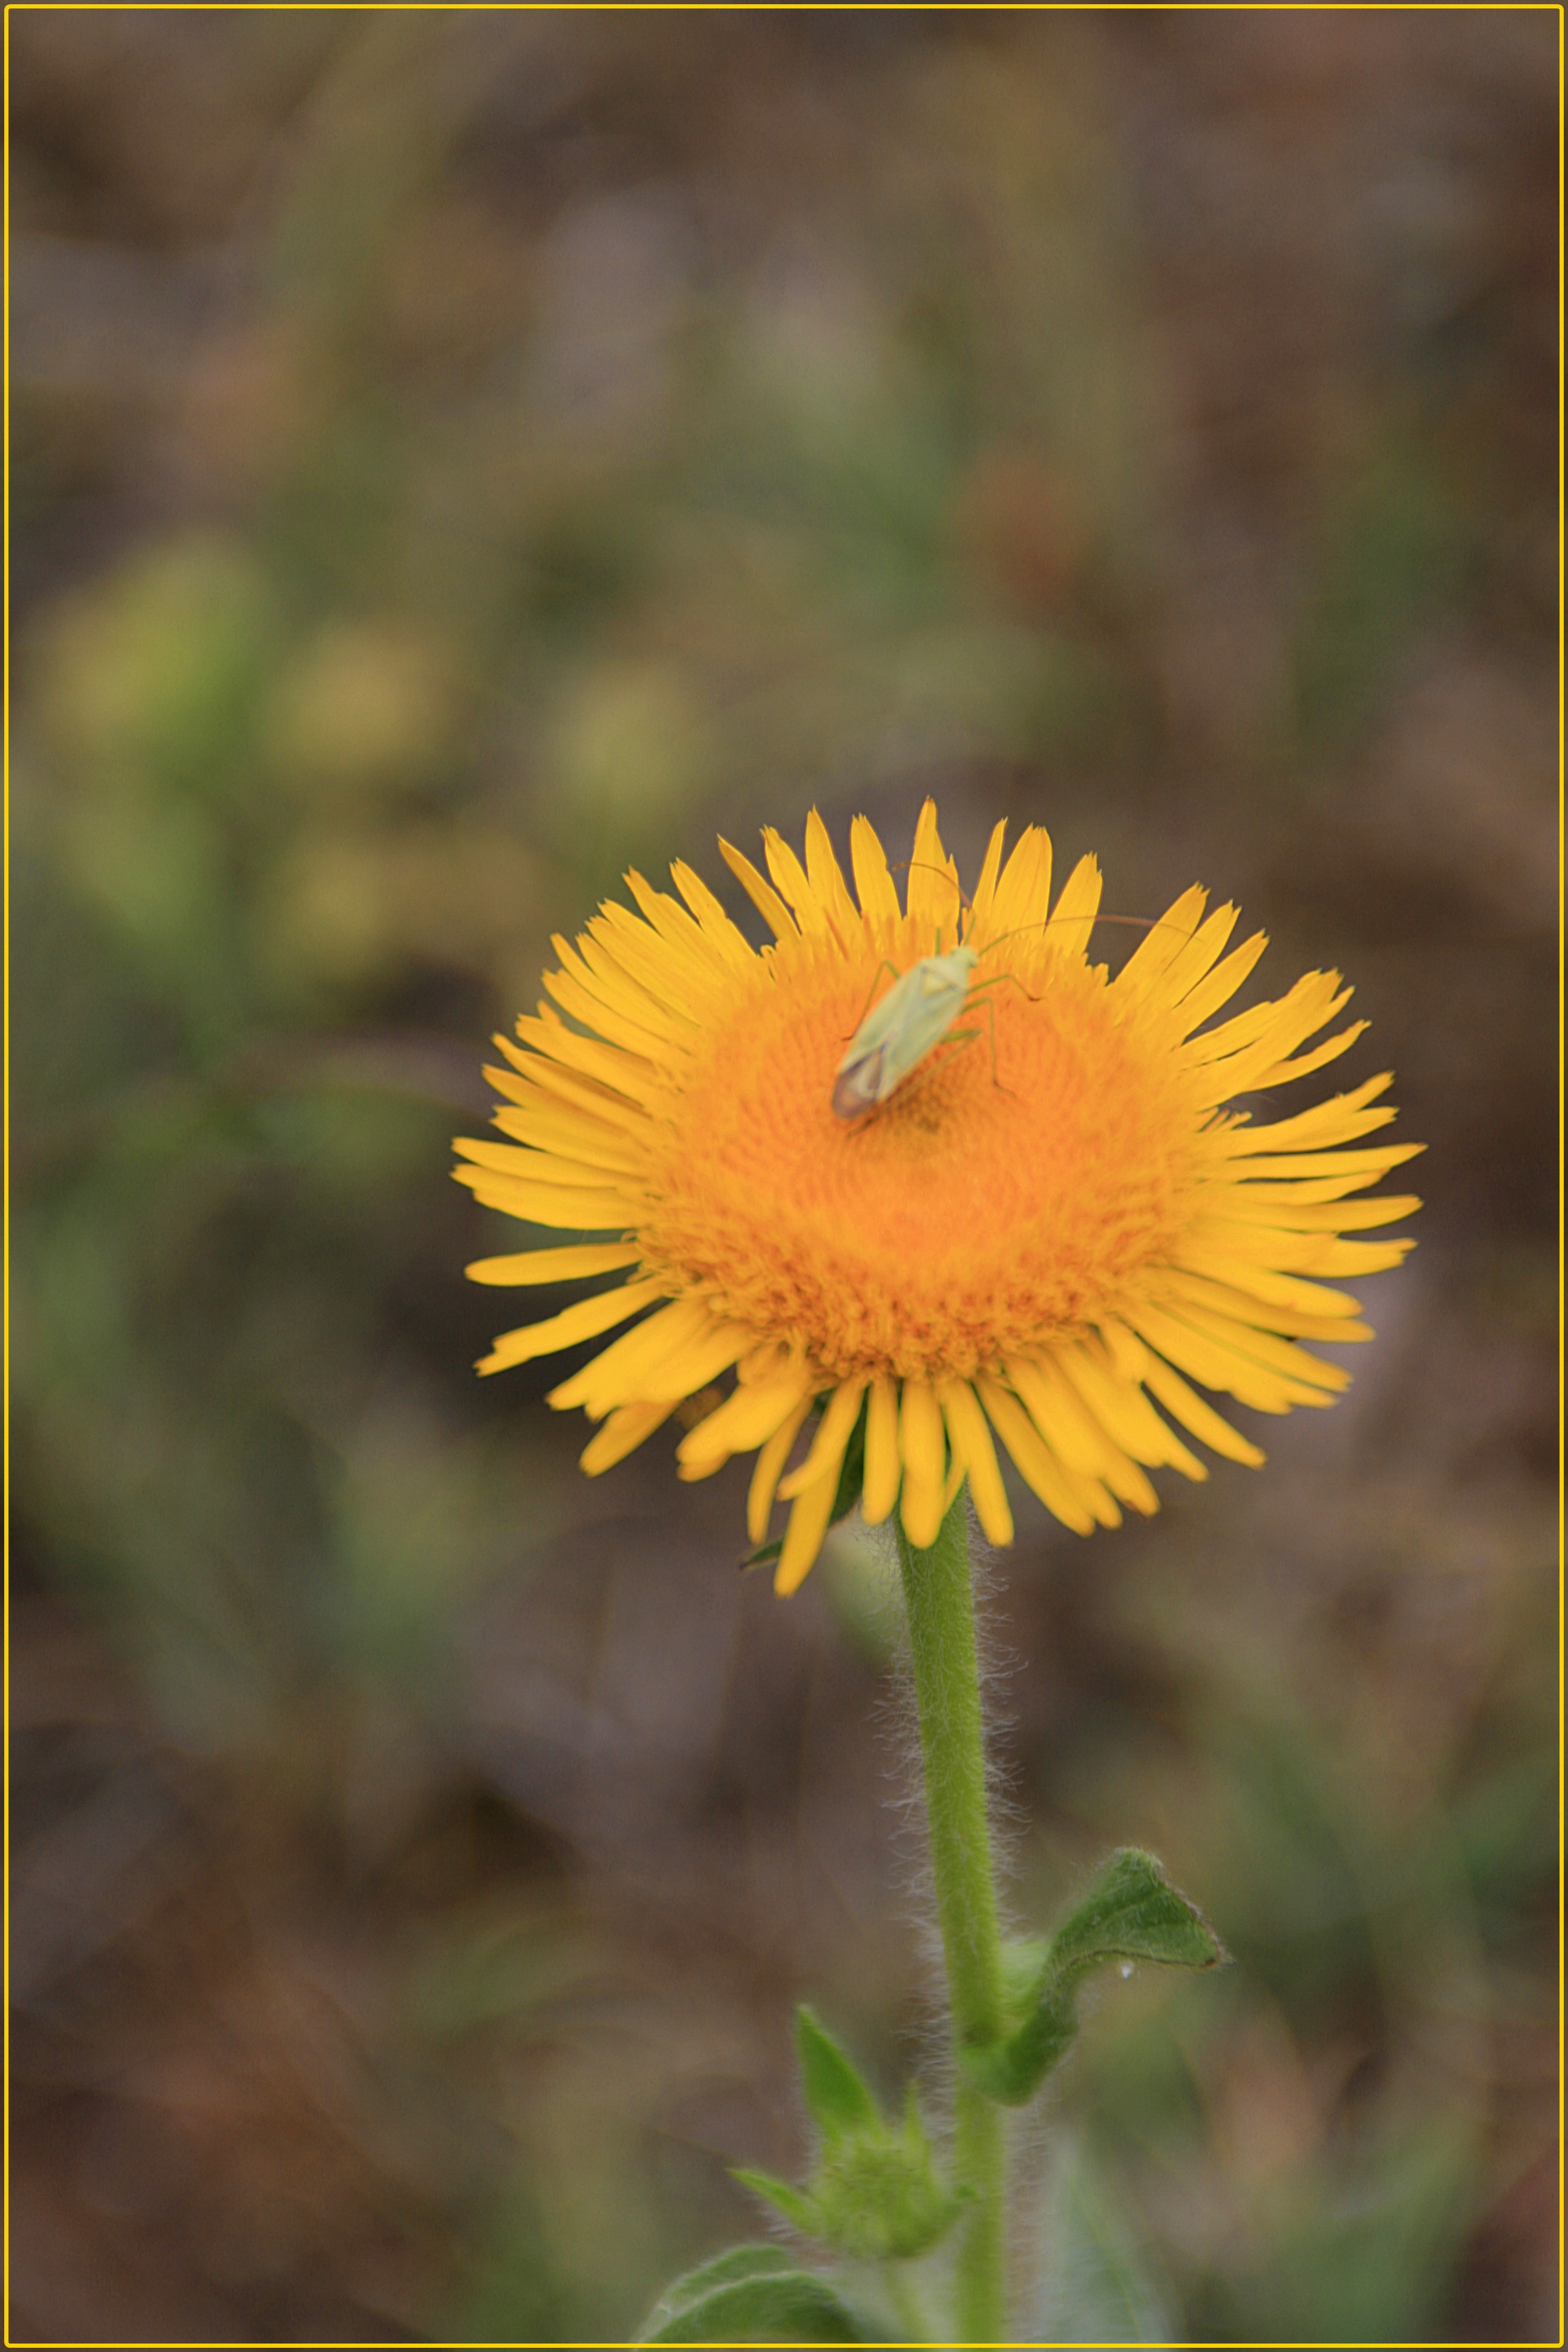
plant, field, dandelion, prairie, flower, petal, botany, yellow, flora, fauna, wildflower, macro photography, flowering plant, daisy family, annual plant, plant stem, land plant